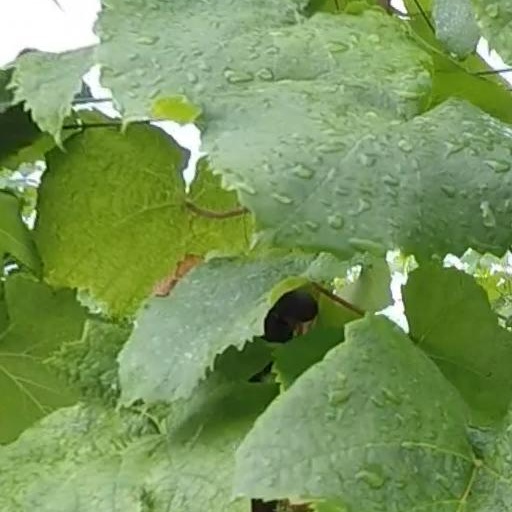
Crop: grape